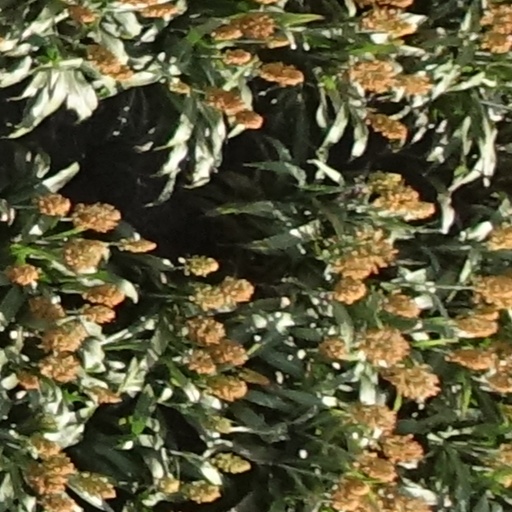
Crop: sorghum